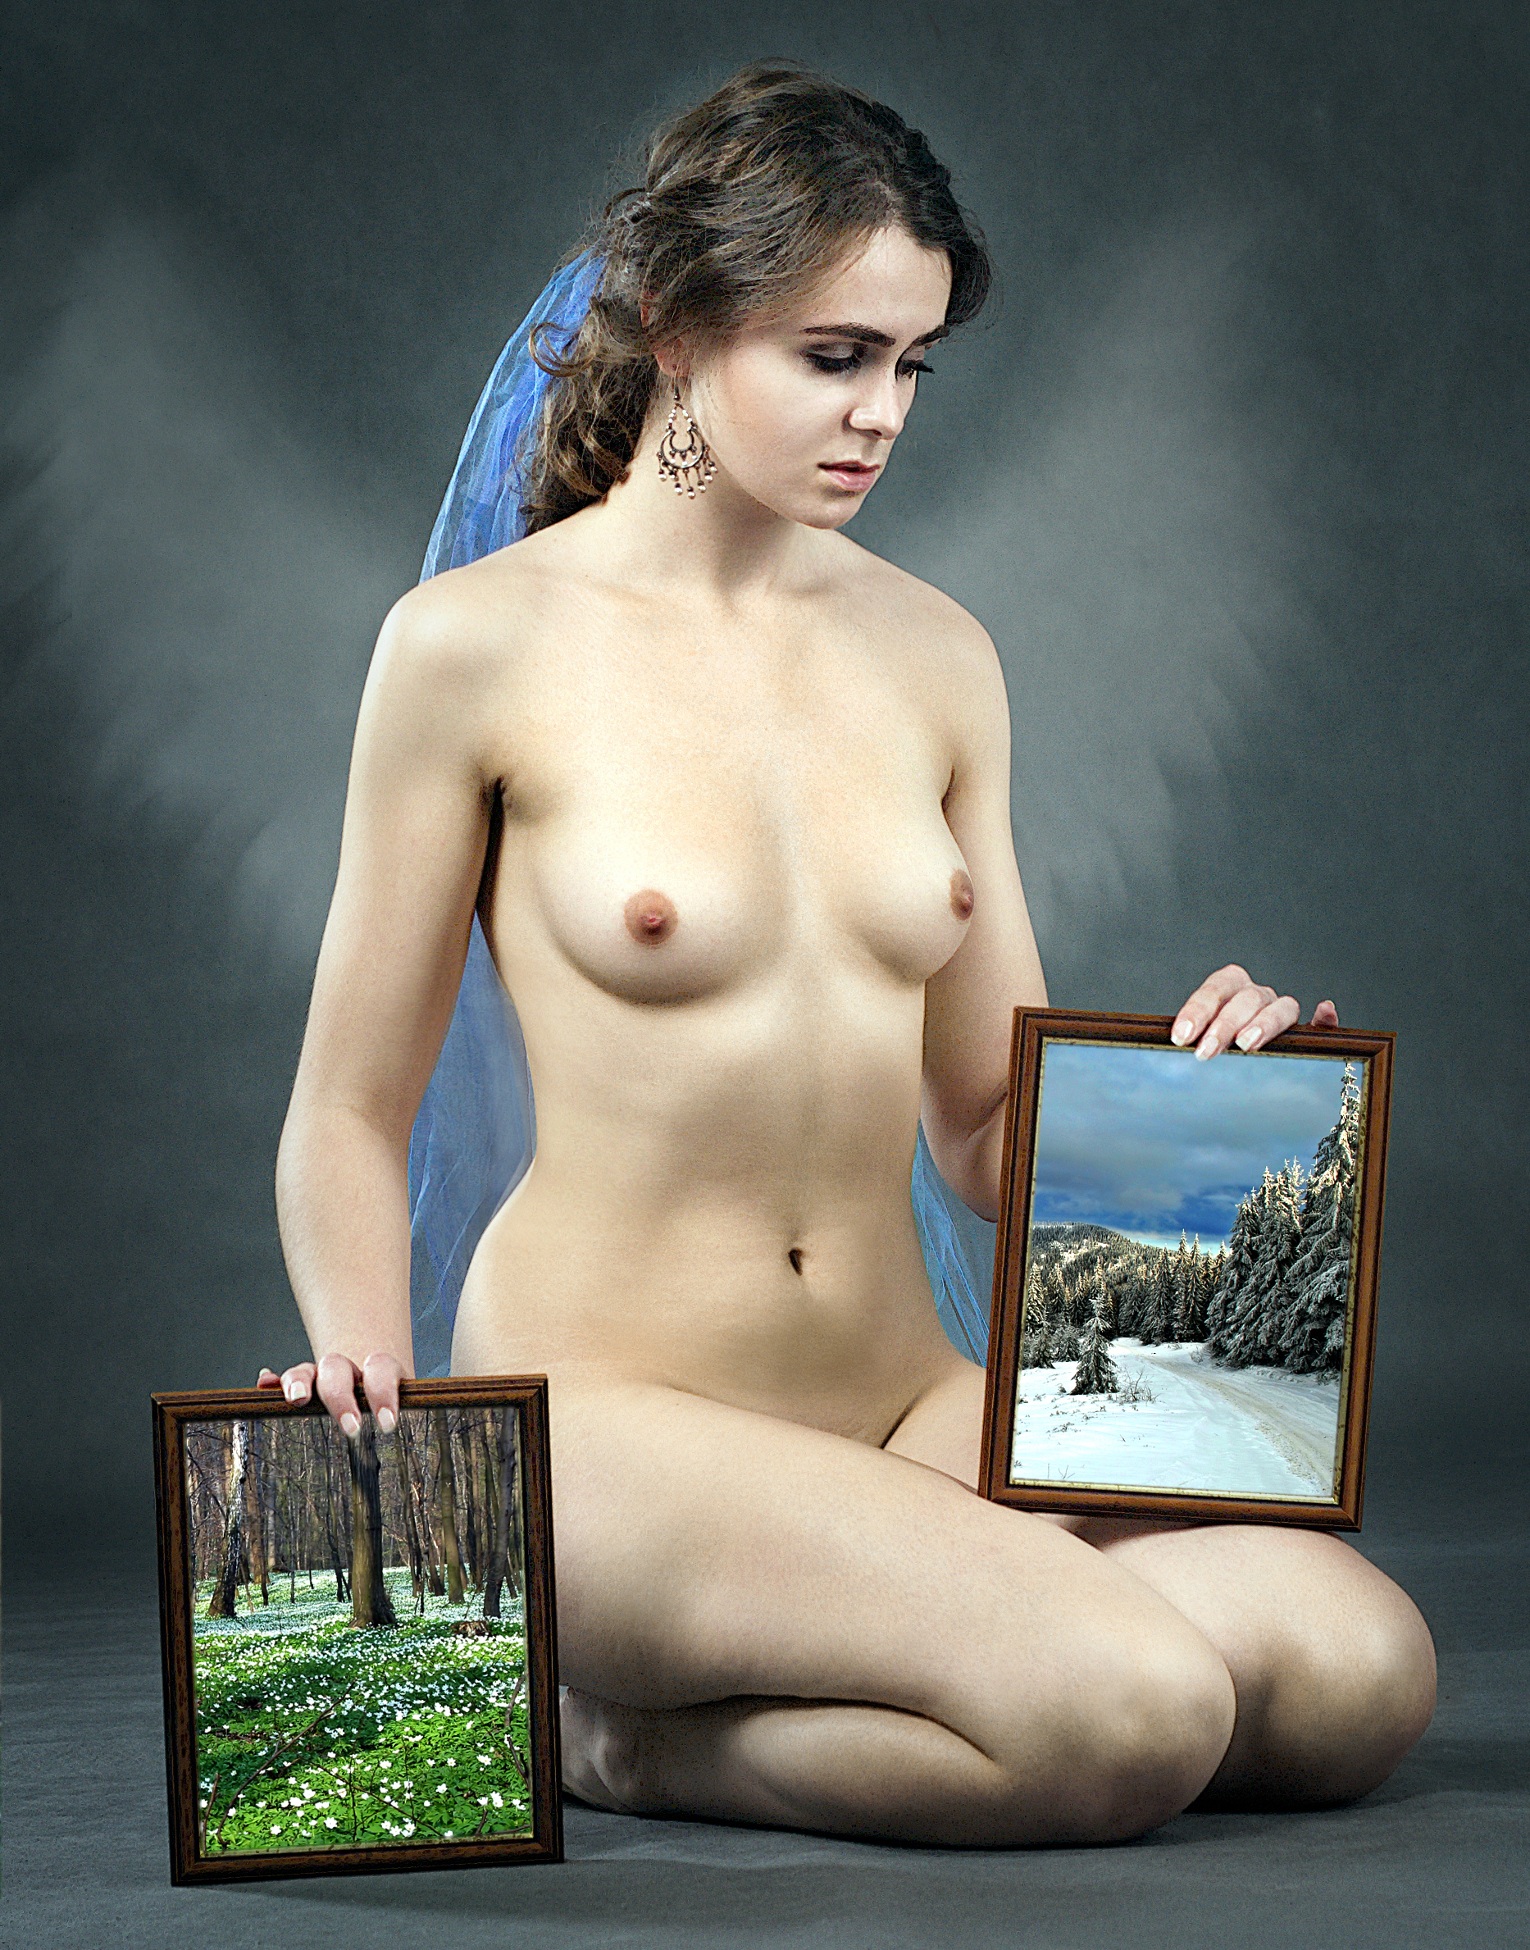
girl, railway, traffic, photography, time, atmosphere, male, leg, model, sitting, point, hairstyle, muscle, process, date, long hair, black hair, thigh, years, day, images, era, seasons of the year, period, photo shoot, succession, sense, the passage of time, the term, the age of the, the order of the, marked the day, stage history, spend an hour of, stage of the historical, the string, to make a, tok, chronos, the duration of the, human positions, art model, supermodel